The Ranch Resort

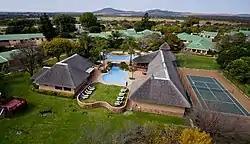
The Ranch Resort Swimming Pools and Gardens

The Ranch Resort is a leisure complex in the Capricorn District of the Limpopo Province.